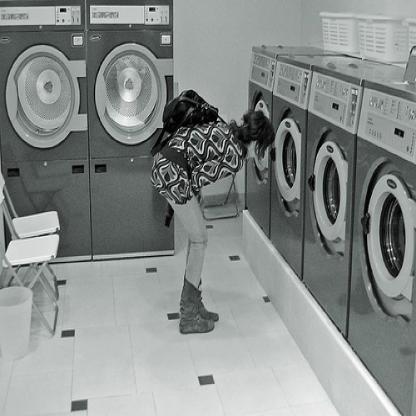
Scene: Indoor